FC Zorya Luhansk

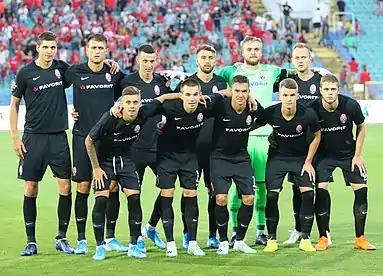
FC Zorya Luhansk in 2019

The modern professional team of Zorya Luhansk, during its Soviet period known also as Zaria Voroshilovgrad/Lugansk and for a short period Zorya-MALS, was created in 1964 as the city's team of masters by merging the factory team with another team of masters "Trudovye Rezervy". Before 1964, the factory team played mostly in republican competitions of the Ukrainian SSR.